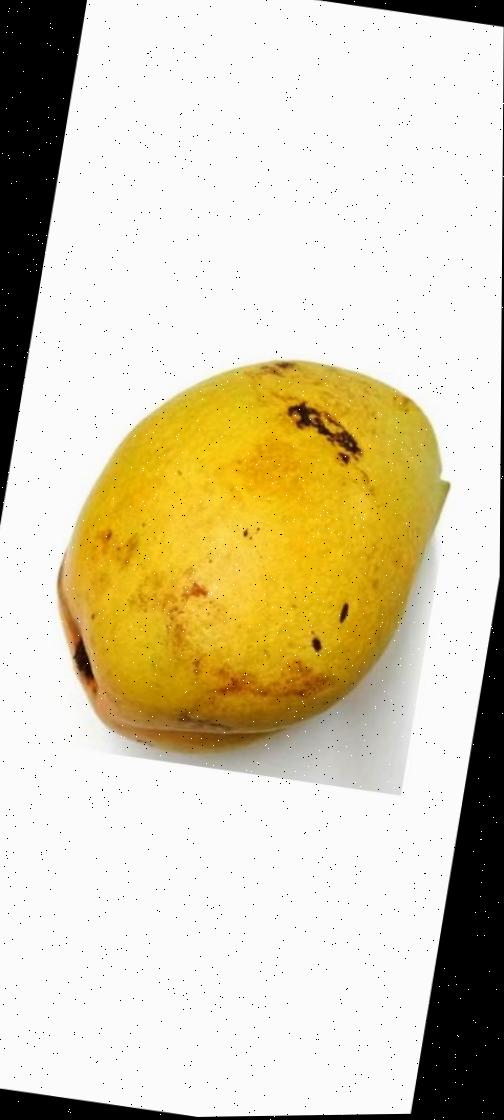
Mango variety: Bari-11